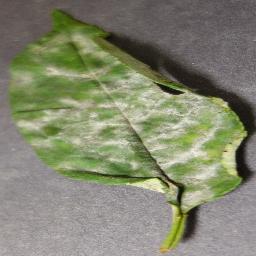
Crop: cherry
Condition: (including_sour)_powdery_mildew